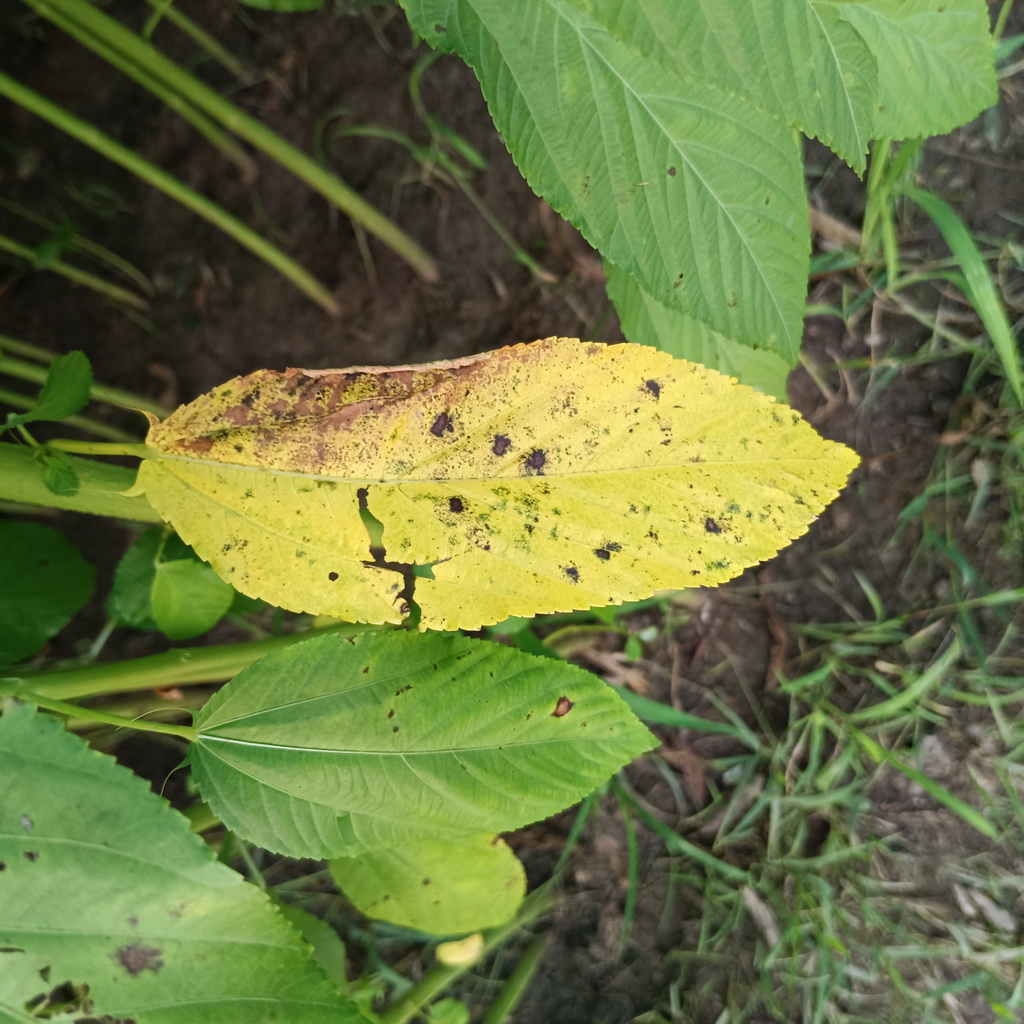
Label: Mosaic